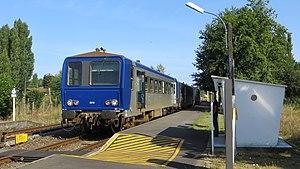
La Gare de Cavignac est une gare ferroviaire française de la ligne de Chartres à Bordeaux-Saint-Jean située sur le territoire de la commune de Cavignac, dans le département de la Gironde, en région Nouvelle-Aquitaine.